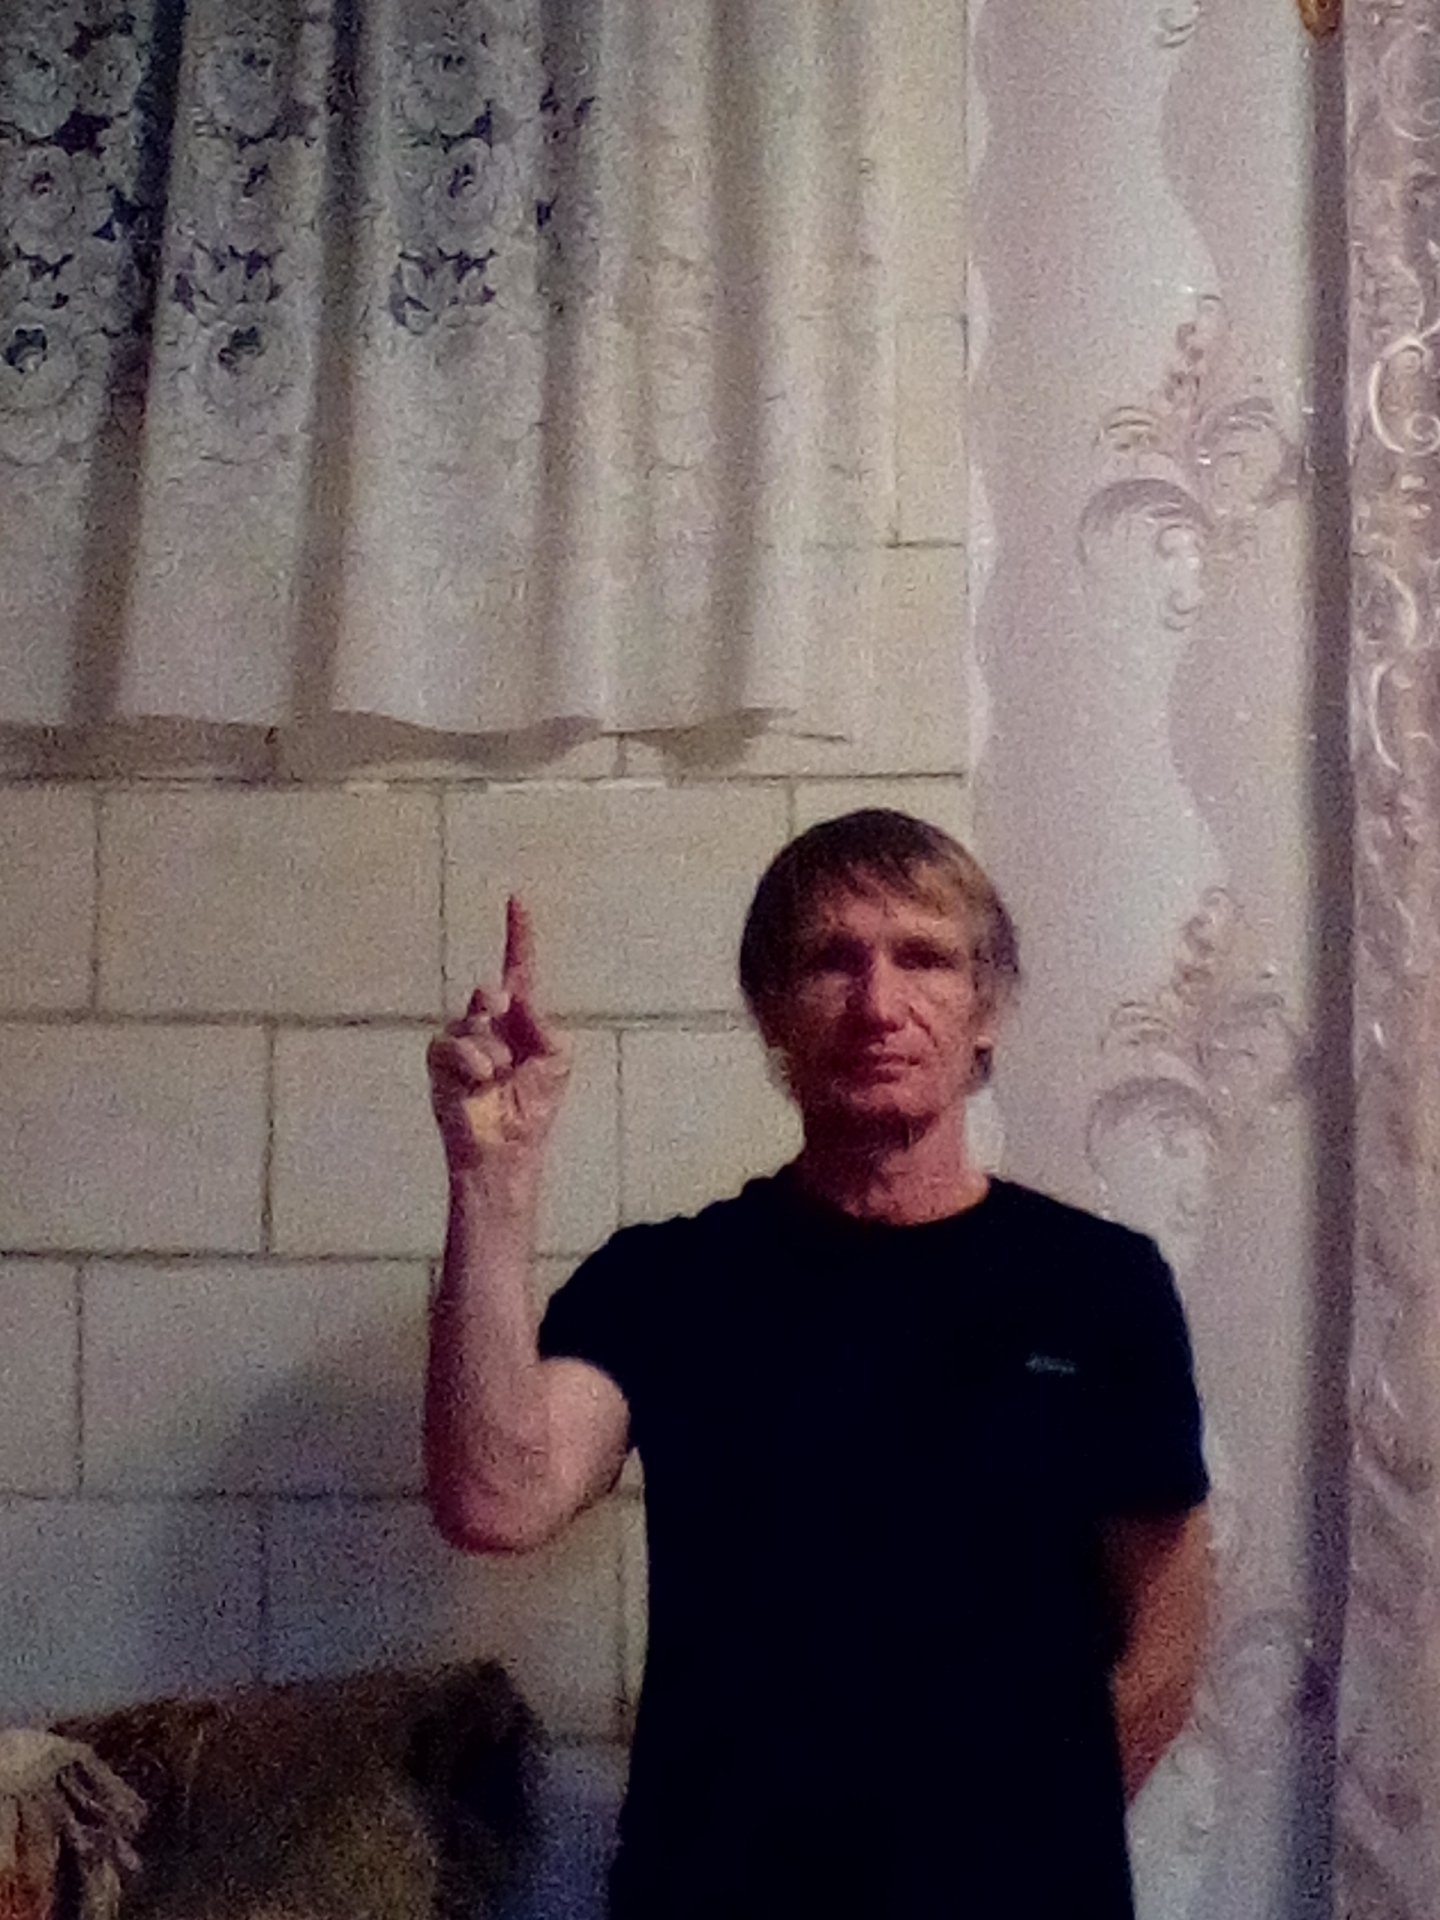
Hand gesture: one